Los Alamos Public Schools

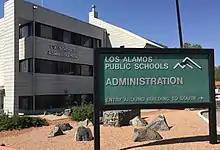
Los Alamos Public Schools Administrative Offices.

Los Alamos Public Schools is a school district based in Los Alamos, NM, USA.